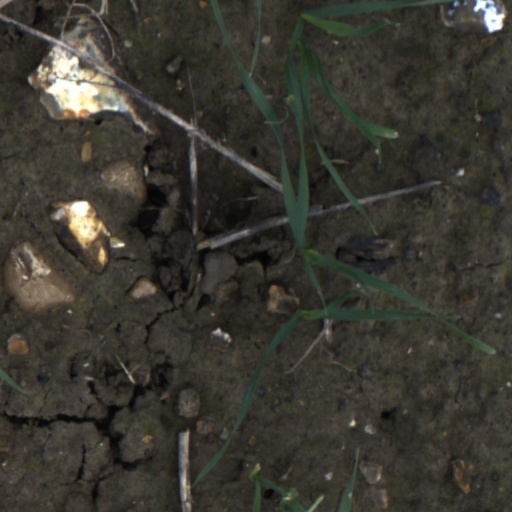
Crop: wheat